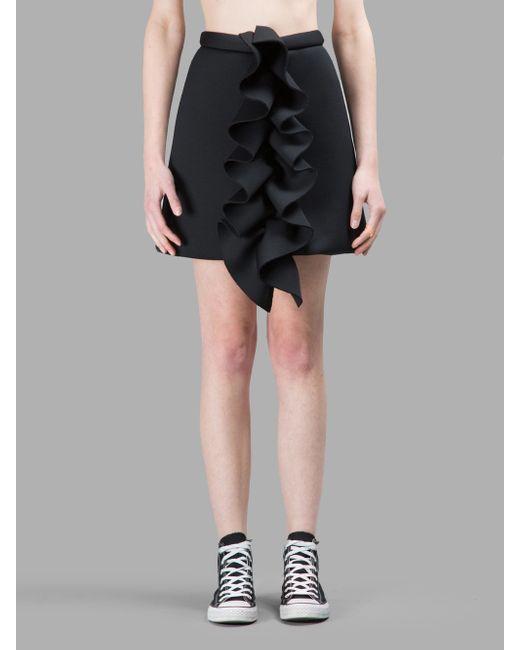
schwarzer Mini-A-Linien-Schnitt mit Rüschen